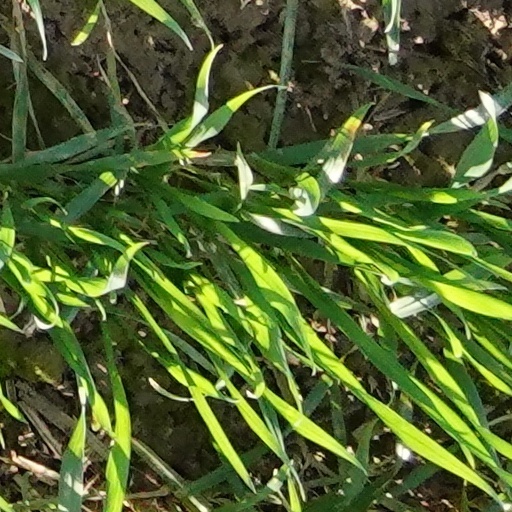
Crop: wheat